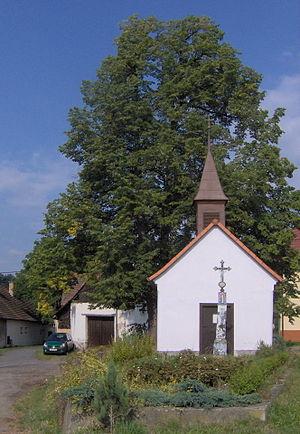
Radějovice est une commune du district de Strakonice, dans la région de Bohême-du-Sud, en République tchèque. Sa population s'élevait à 40 habitants en 2017.